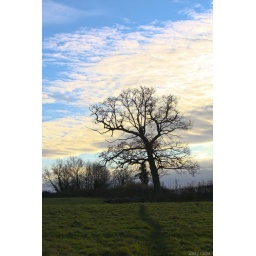
Tree in bull field in Fringford with a beautiful sky behind